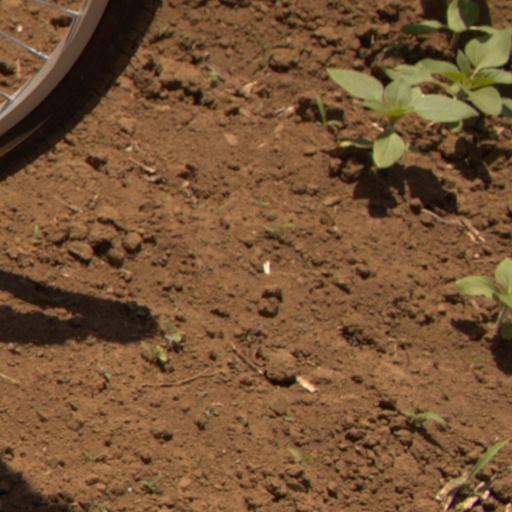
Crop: Jerusalem artichoke